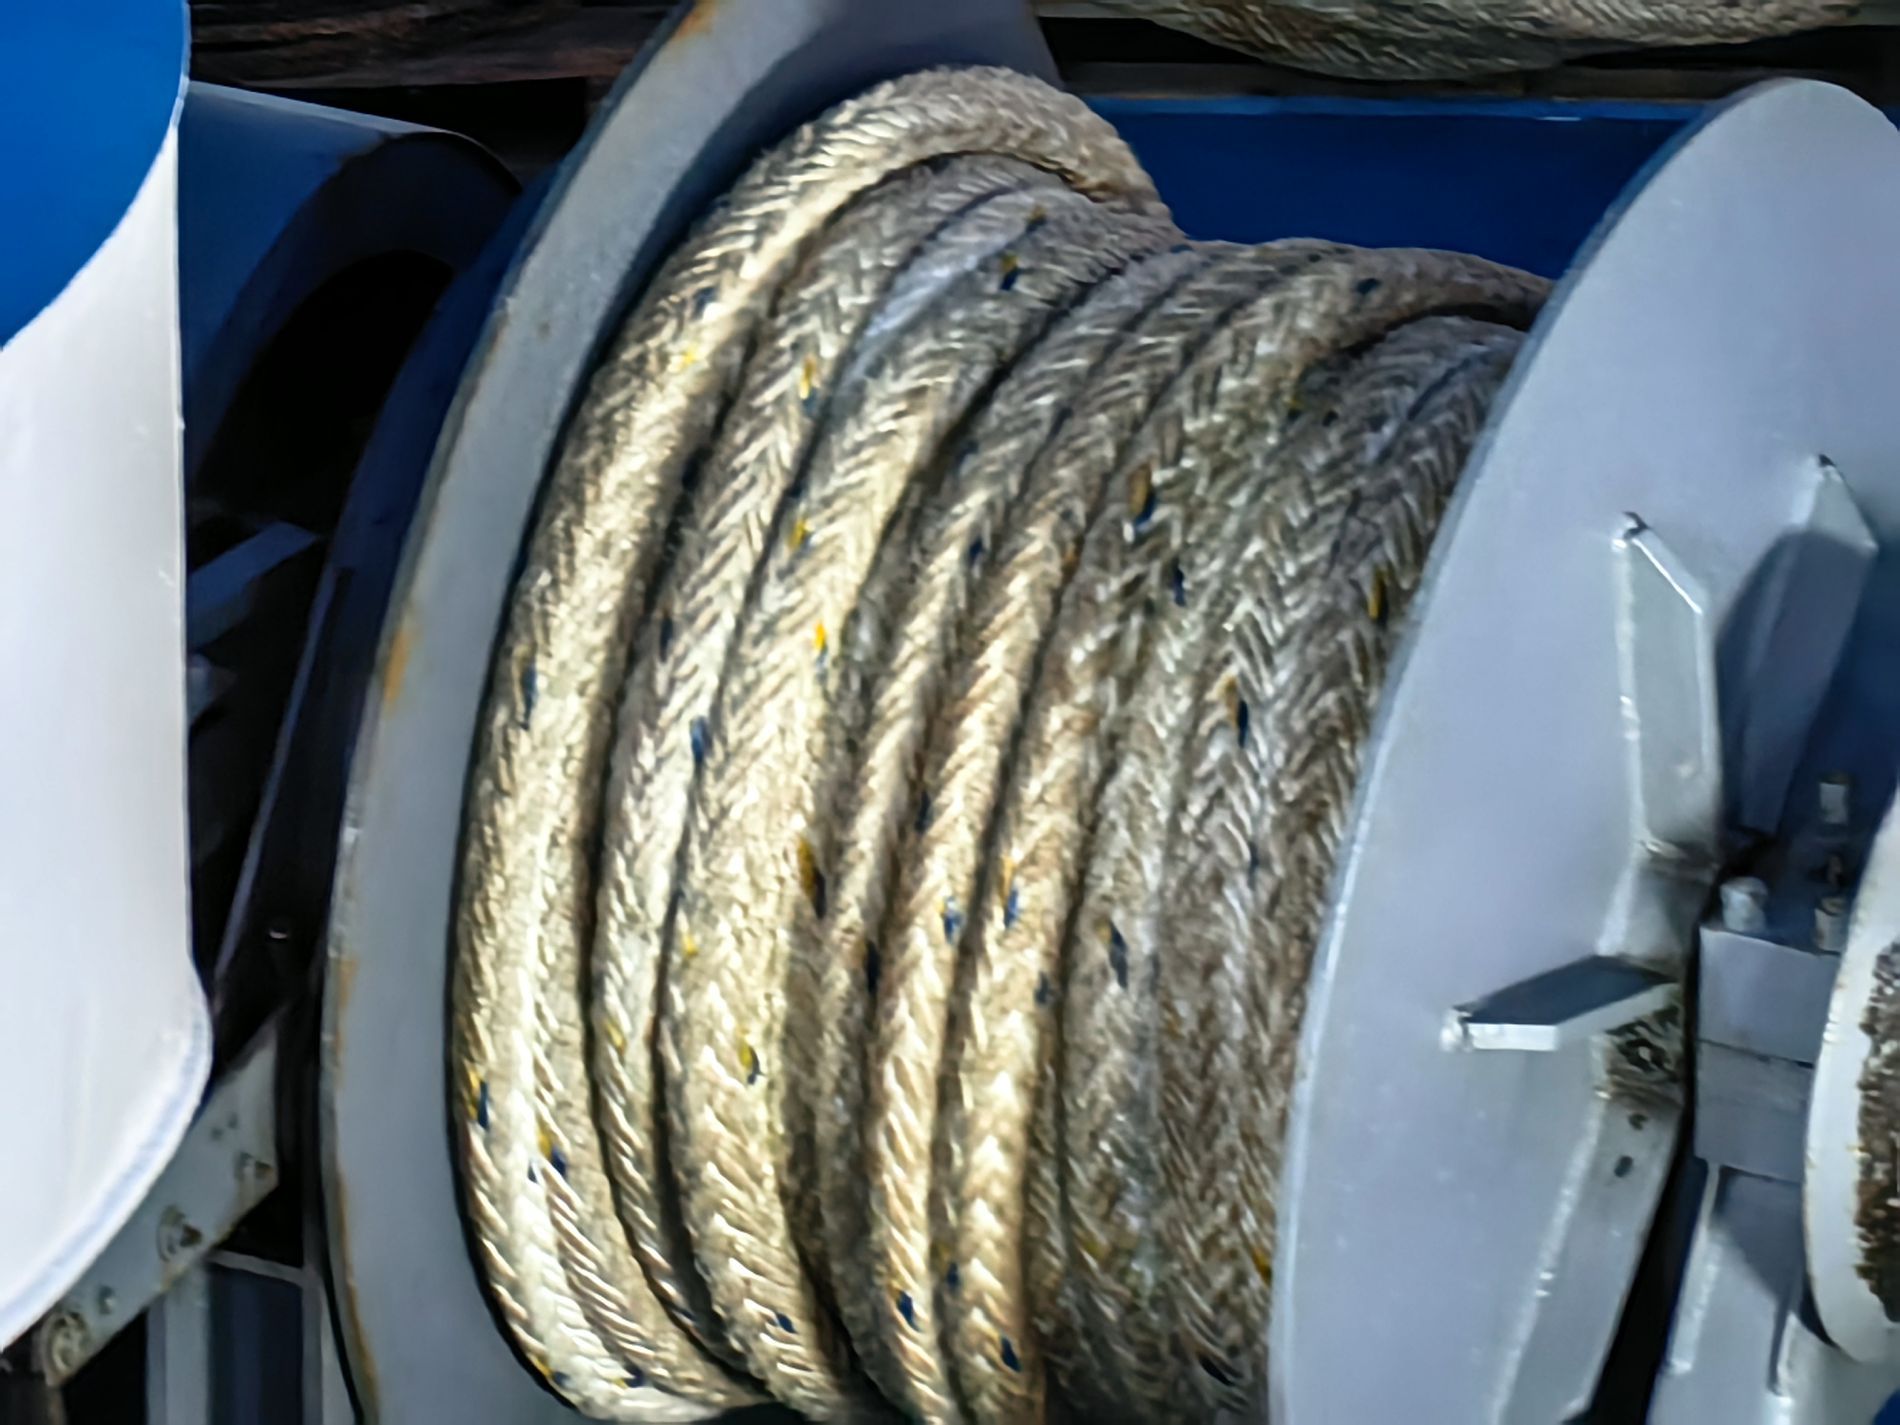
A Winch
The image shows a large winch with a strong cable. This winch is used for lifting heavy weights for many purposes. The background seems to be a boat.
The image shows a close up shot taken of a winch with its cable. The winch is facing the sunlight showing the winch details and its high duty cable. The colors of the image are dull.
Labels: Rope, Boat, Sailboat, Transportation, Vehicle, Tape, Winch, background, Cable
Camera: HUAWEI HUAWEI P60 Pro
Aperture: F2.1
Exposure: 3 sec
ISO: 500
Focal length: 14.6 mm